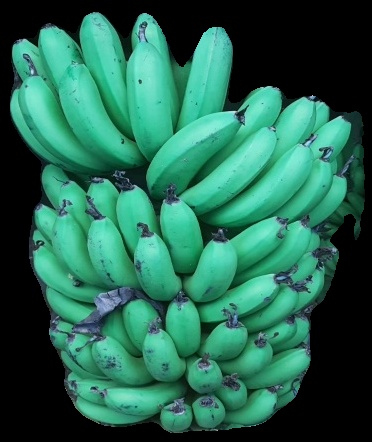
Variety: pachbale
Grade: grade1